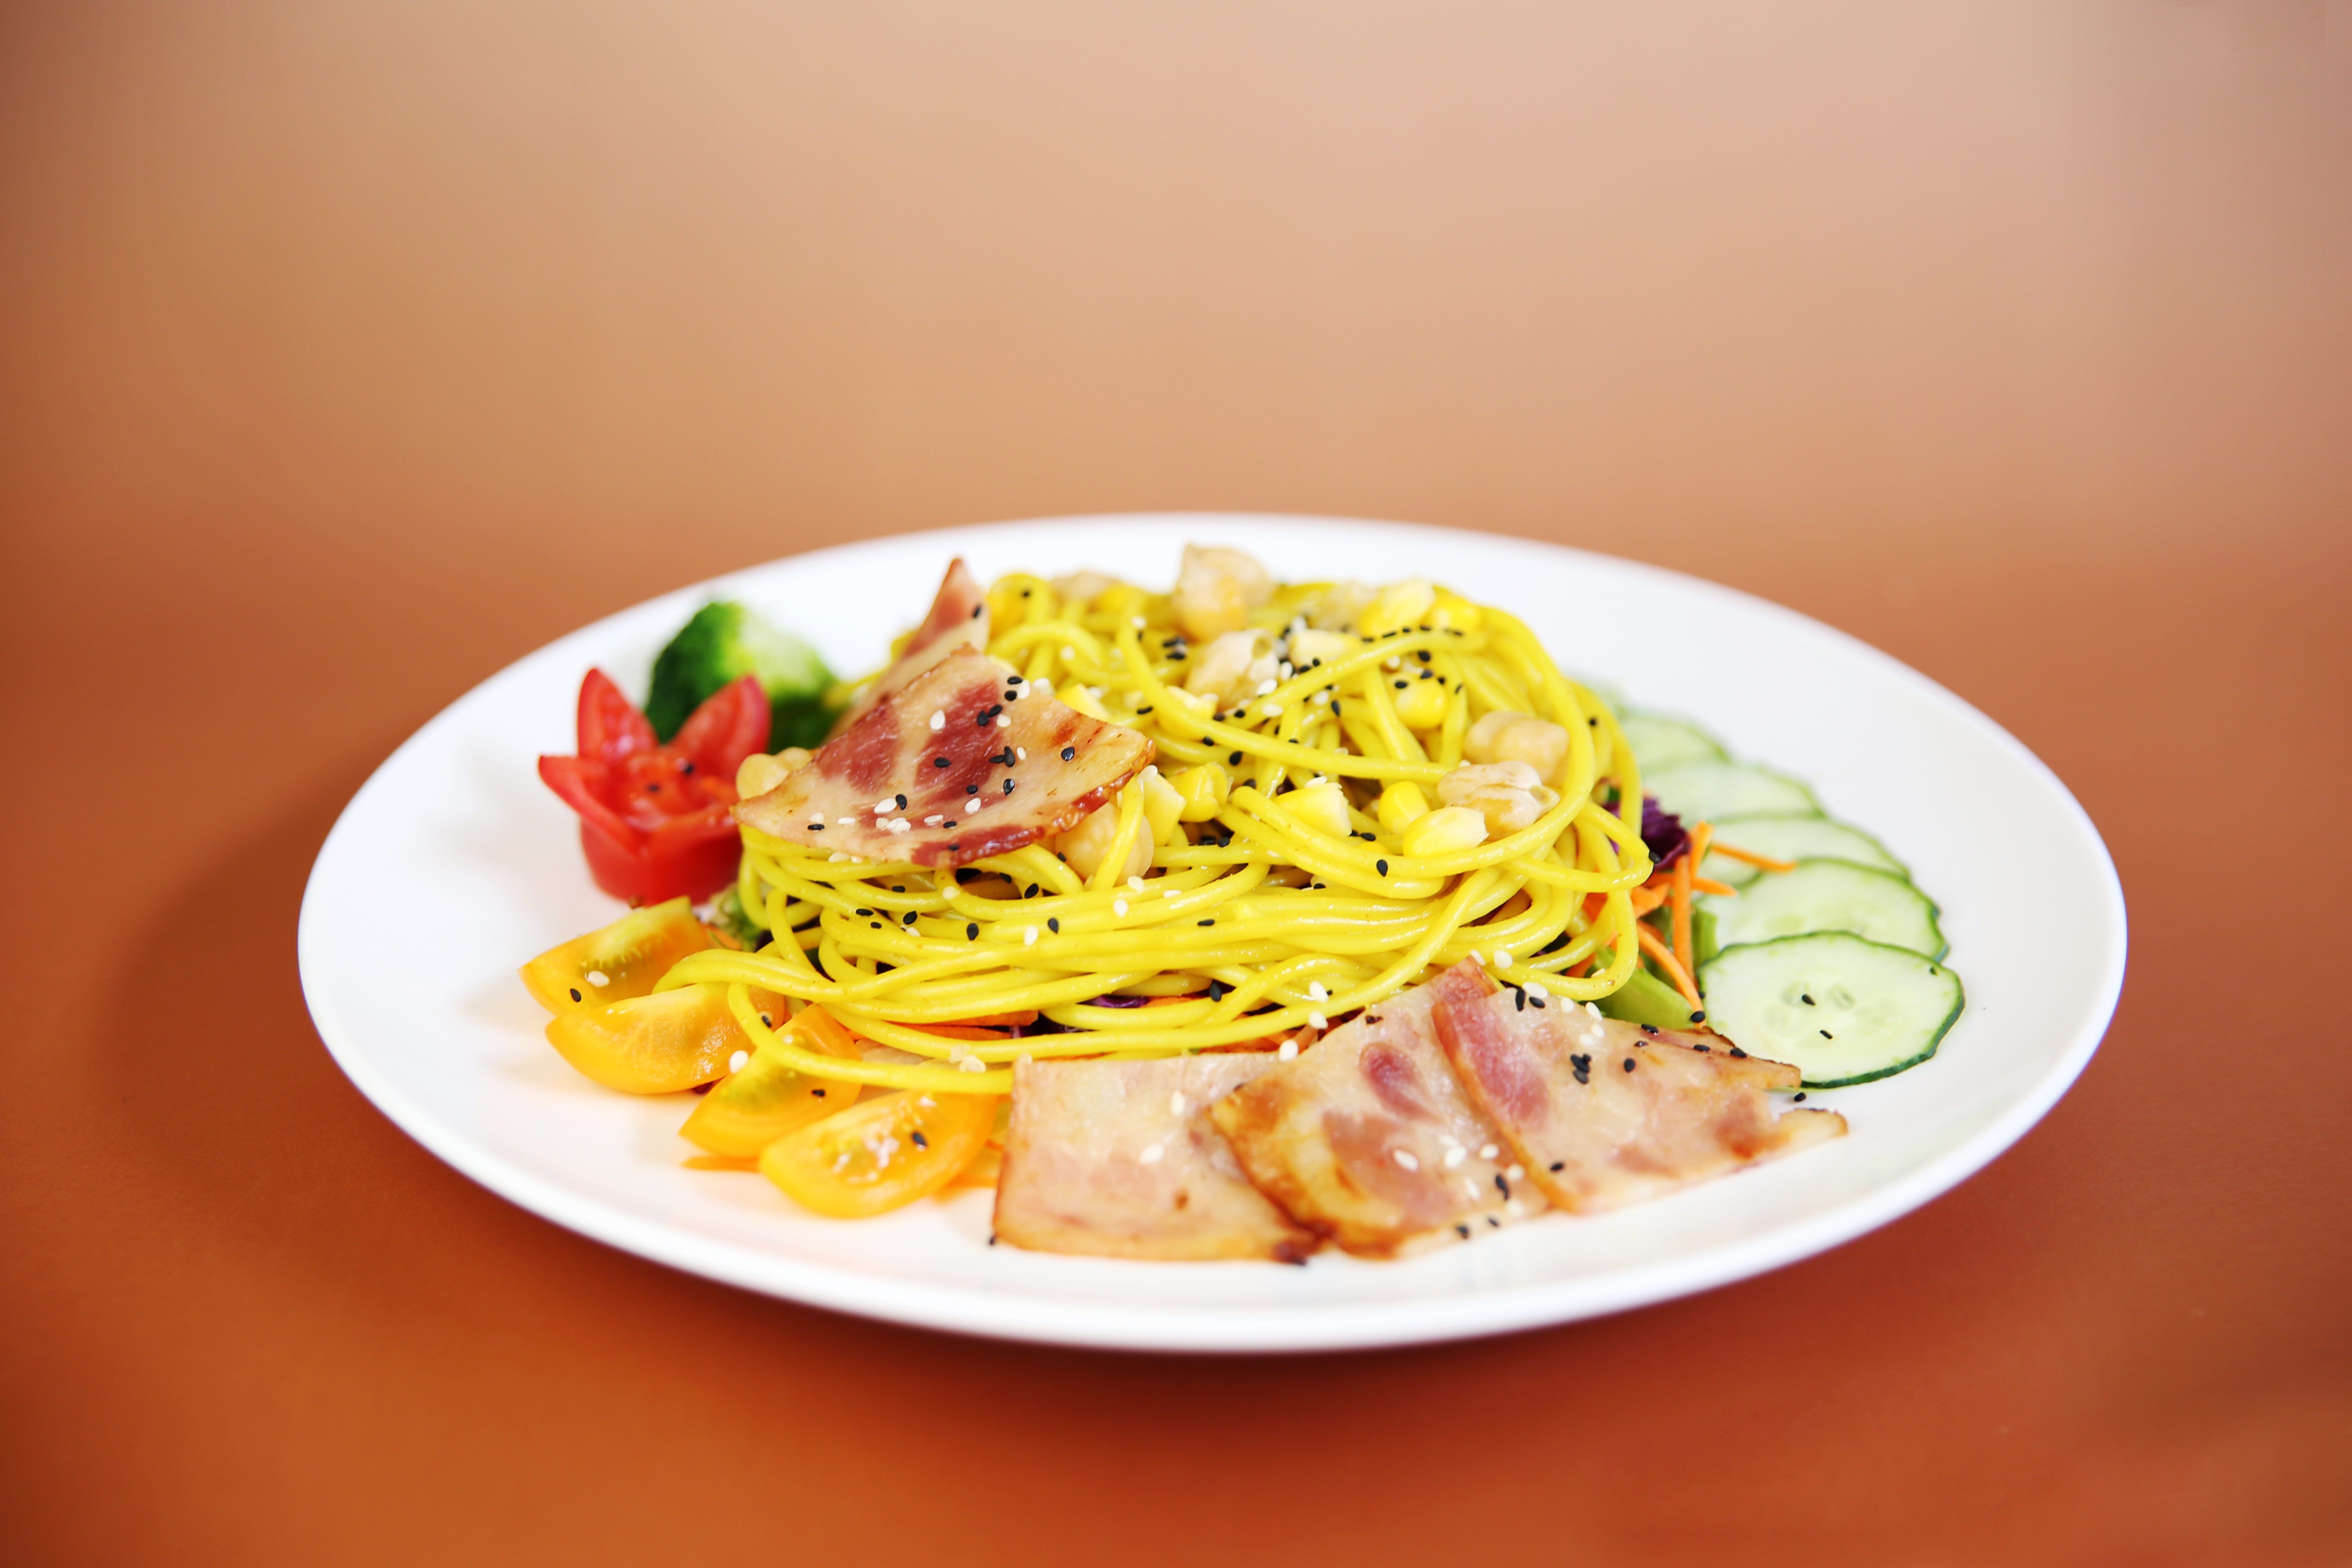
fruit, dish, meal, food, salad, produce, vegetable, meat, cuisine, asian food, spaghetti, service, thai food, mushy food